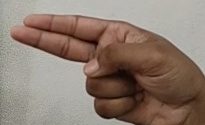
ASL sign: H